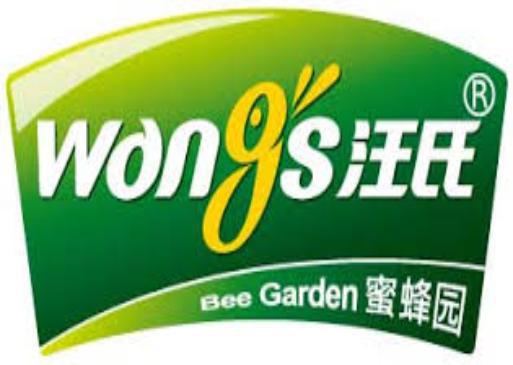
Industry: Food